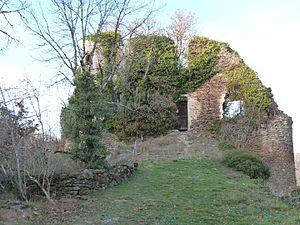
vestiges du château de Castelmary (Aveyron)
Castelmary est une commune française, située dans le département de l'Aveyron en région Occitanie.